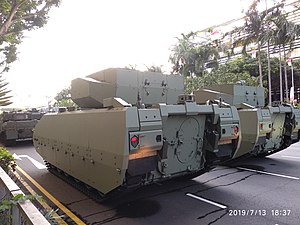
Panser
Pansret militærkøretøj i Singapore
Militære køretøjer er tit pansrede for at kunne modstå anslaget fra sprængstykker, projektiler eller granater, så soldaterne i køretøjet er beskyttet mod fjendtlig ild. Køretøjets design og formål bestemmer omfanget af pansringen. Legeringer til fremstilling af pansrede køretøjer har en høj vægtfylde og svær pansring kræver derfor stor motorkraft for at opnå den ønskede mobilitet.